Mariyappan Thangavelu

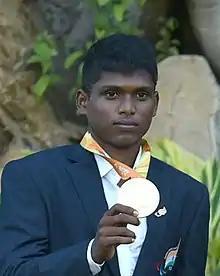
Mariyappan at the 2016 Summer Paralympics

Mariyappan Thangavelu (born 28 June 1995) is an Indian Paralympic high jumper. He is a triple Paralympics medalist having won the gold medal at 2016 Rio, the silver medal at 2020 Tokyo and the bronze medal at 2024 Paris. He has also been a double medalist at the World Championships with one gold and one bronze. Additionally, he is an Asian Para Games silver medalist.